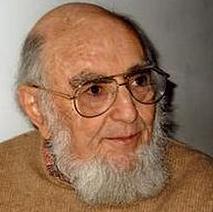
Age: 77